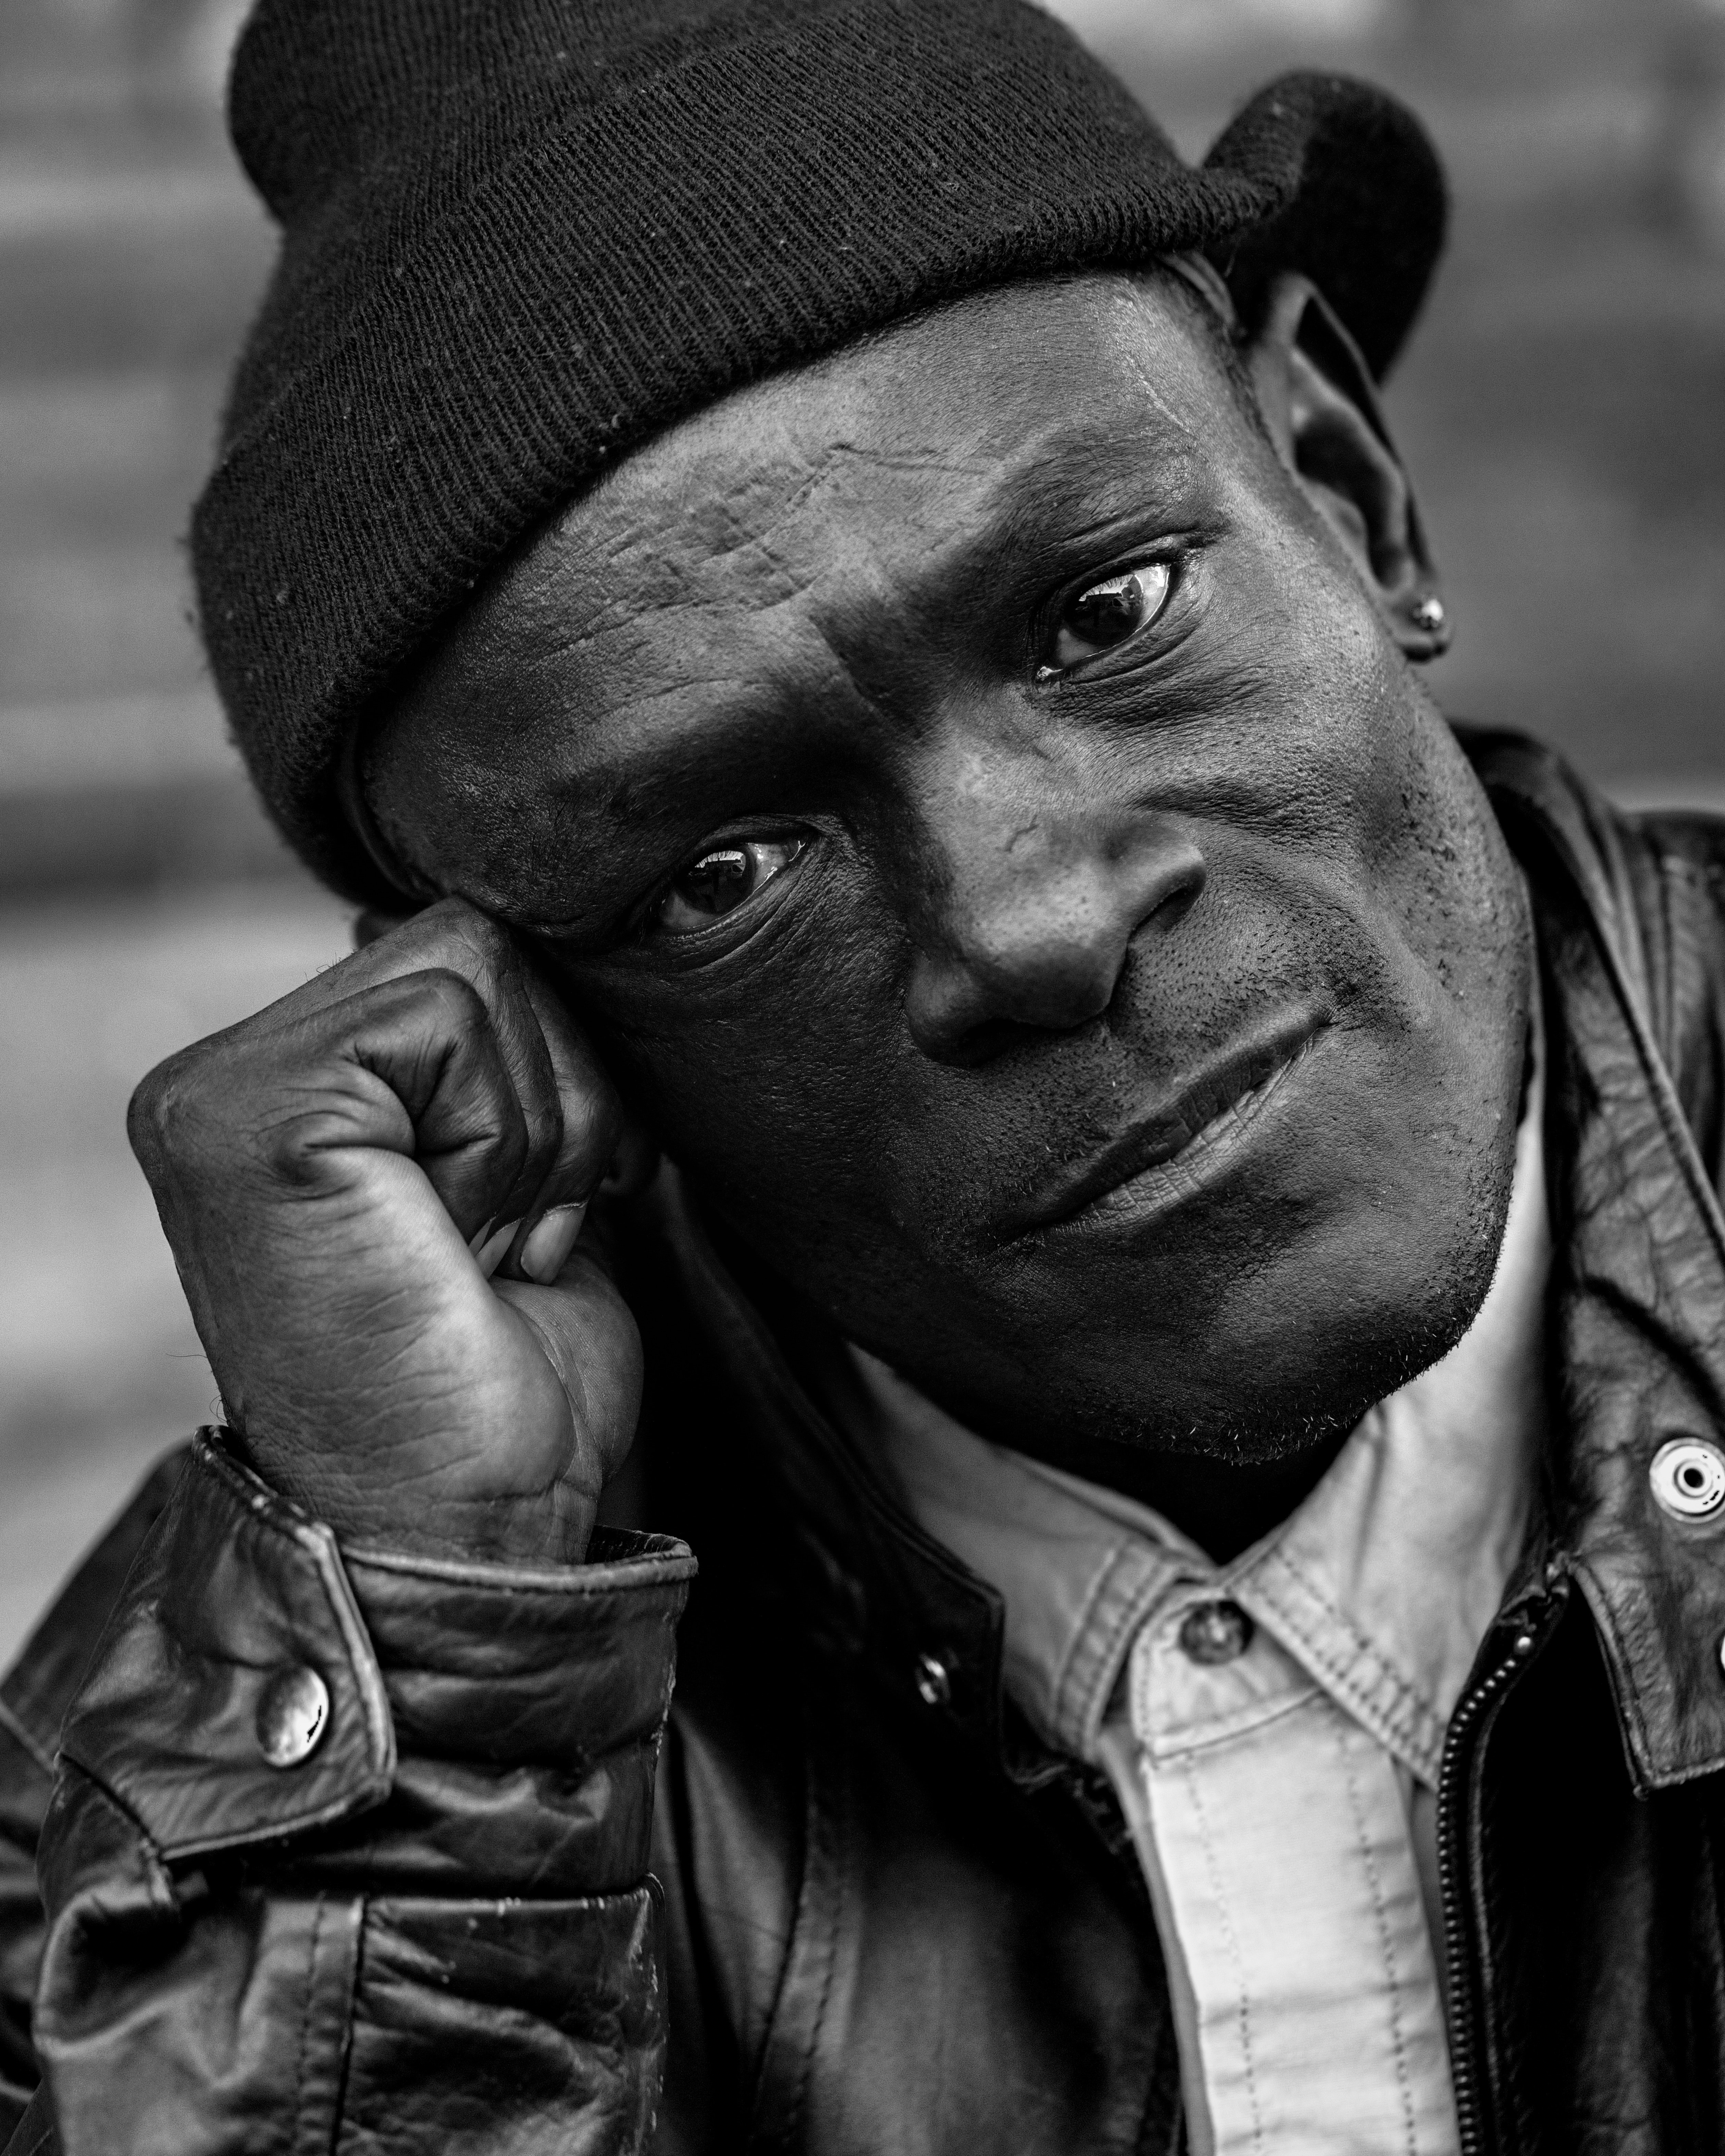
black, people, black and white, monochrome, human, photography, monochrome photography, leather, jacket, leather jacket, textile, headgear, portrait photography, stock photography, style, wrinkle